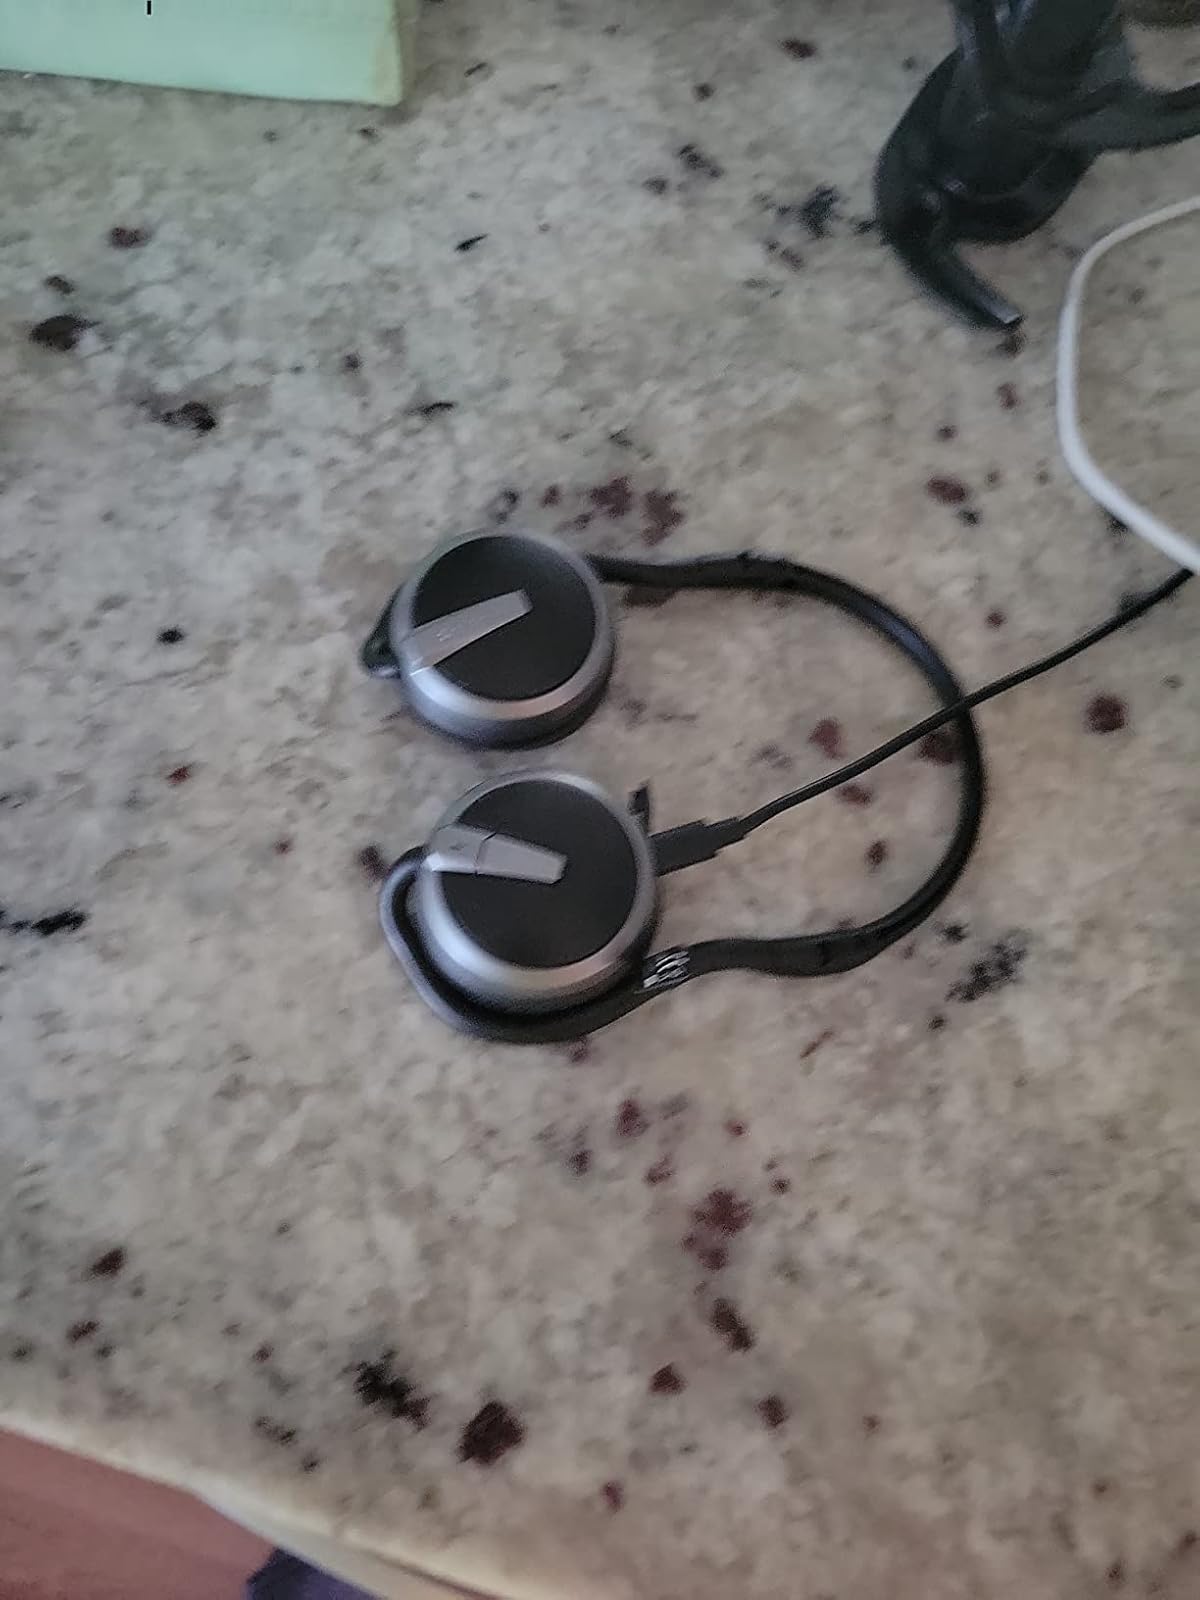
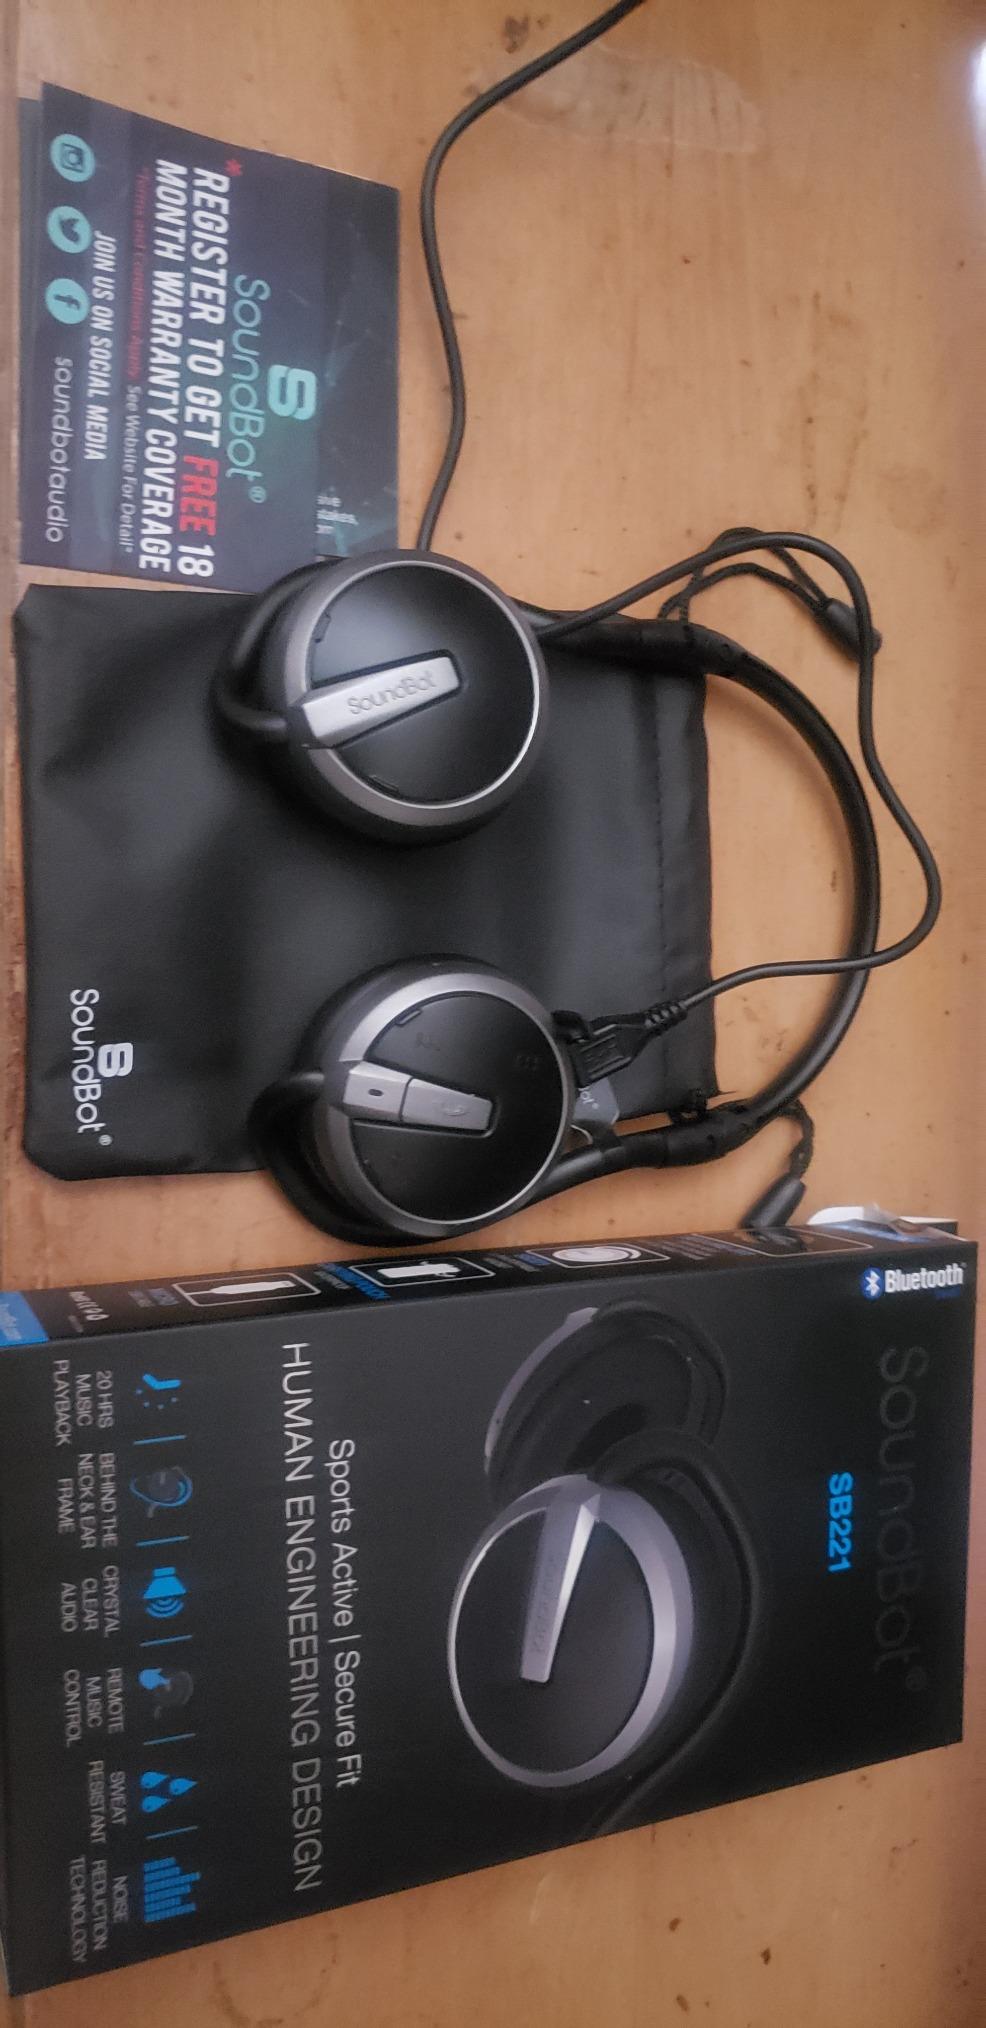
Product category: headphones
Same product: yes